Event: Nepal Earthquake
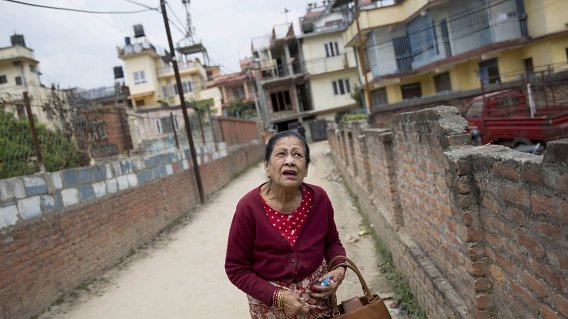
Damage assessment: no_damage